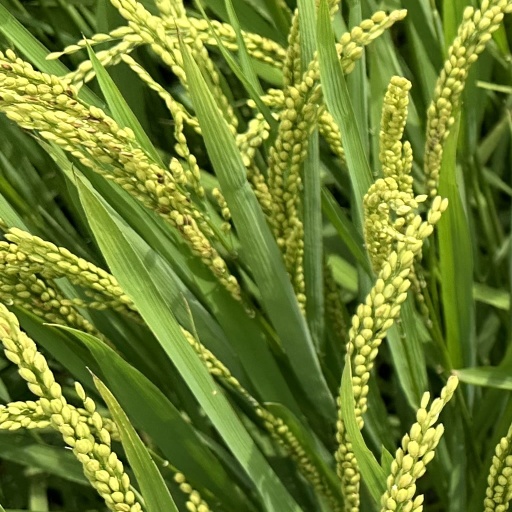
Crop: rice